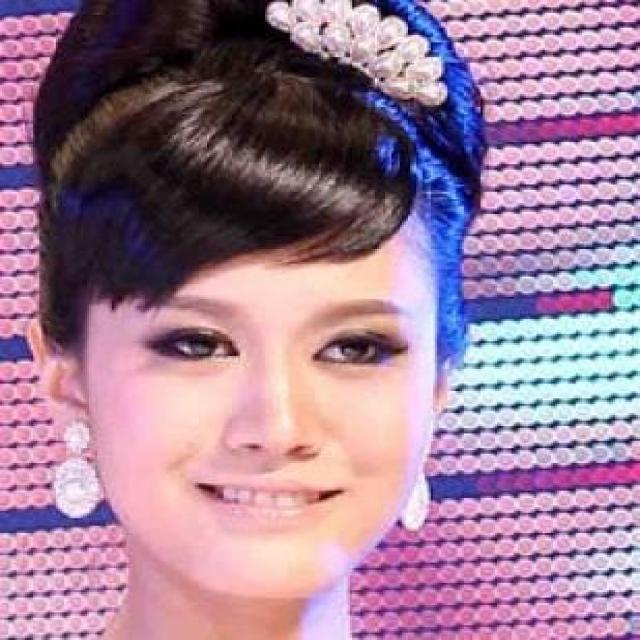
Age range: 21-44